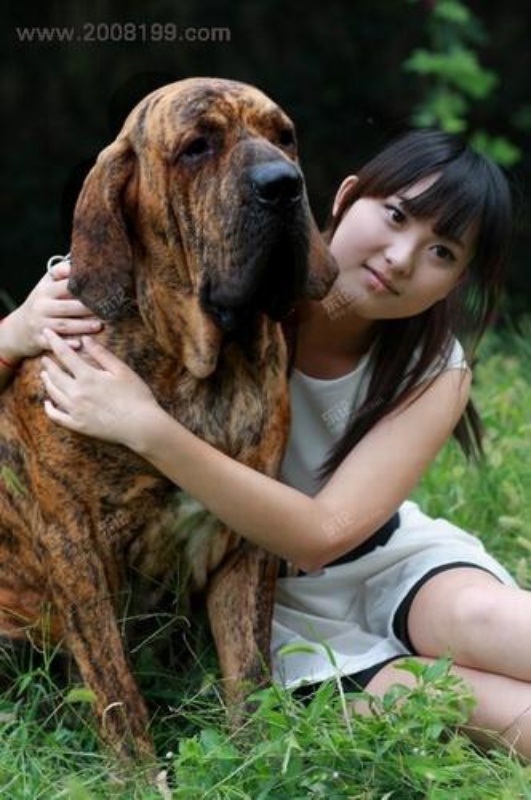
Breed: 220-n000032-Fila_Braziliero